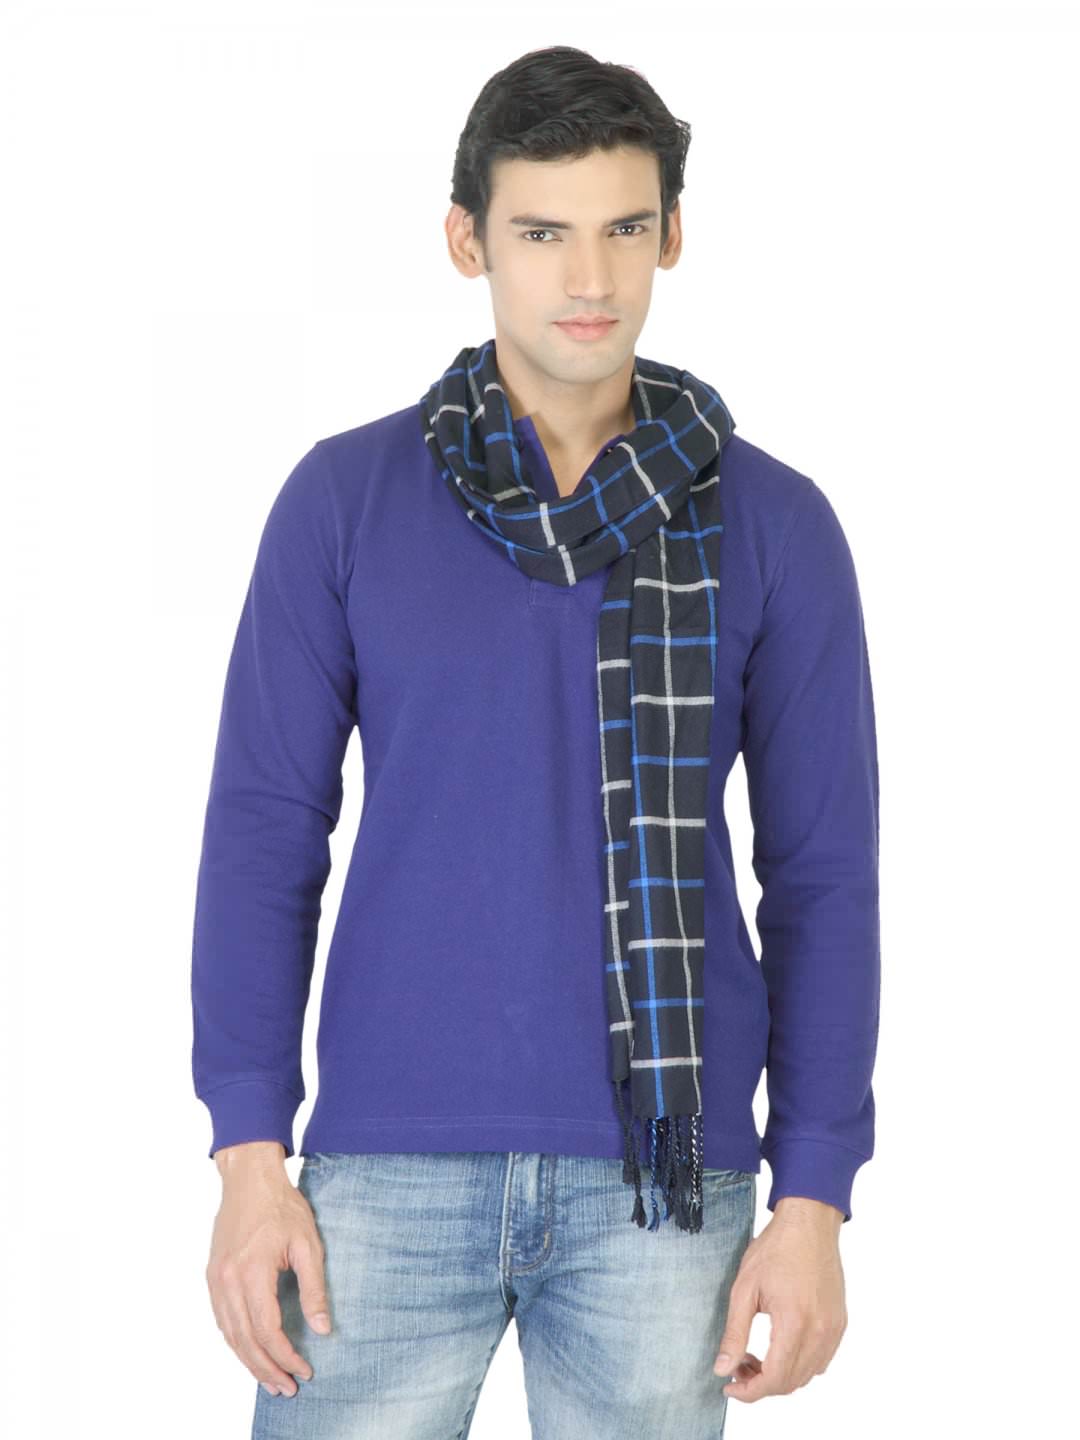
Arrow Men Navy Blue Check Scarf
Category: Accessories / Scarves / Scarves
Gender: Men
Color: Navy Blue
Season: Summer 2012
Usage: Casual